Romans in Persia

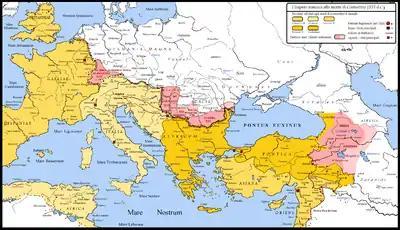
Map showing the Roman conquests in western Persia up to lake Urmia, in the first decades of the 4th century (light pink).

Furthermore, in 297 AD Galerius marched into eastern Armenia and crushed there a Persian force, capturing an enormous amount of booty and even the harem and family of the Sassanian King Narseh. Moving later into Mesopotamia, Galerius' advance had the Persian defence collapsing before him and so he conquered the Persian capital Ctesiphon. Badly mauled, the Persians sued for peace. In AD 298 the province of Mesopotamia, together with even some territory from across the river Tigris up to the lacus Matianus (now called Lake Urmia in western Iran), was restored to Rome for half a century with an important Treaty.